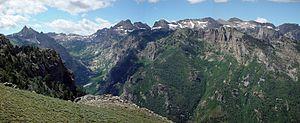
La chaîne Ruby, en anglais Ruby Mountains, est une chaîne de montagne du Grand Bassin au Nevada. Son point culminant est le Ruby Dome et huit sommets dépassent les 3 300 mètres d'altitude. La chaîne s'étend sur 130 km du nord au sud, et sur 18 km d'est en ouest. Outre le point culminant, les autres sommets principaux sont le pic Thomas, le mont Silliman et le mont Fitzgerald.